1908 Hong Kong typhoon

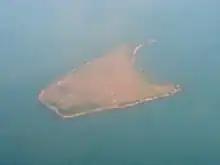
Tai Mo To, one of The Brothers islands (大小磨刀洲)

The SS "Ying King "(英京號) was a Hong Kong-based passenger steamer of 768 tons, built in 1903. Her owner was the Sing On Steamship Company. The steamer departed from Canton at 6:00 pm on the evening of 27 July, heading towards Hong Kong with 33 crew members and 430 passengers. The "Ying King" was one of three steamers coming from Canton, and as the wind was gaining force, was making her way to anchor and shelter in the lee of The Brothers (大小磨刀洲) with the intent to weather the storm north of Lantau Island. Eventually the "Ying King" foundered and only 42 people survived.